Louis XIII

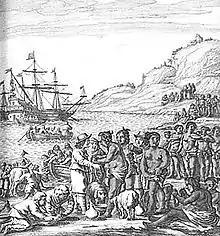
"Fleet of Montmorency", led by Augustin de Beaulieu, in the East Indies, 1619–22

In order to continue the exploration efforts of his predecessor Henry IV, Louis XIII considered a colonial venture in Morocco, and sent a fleet under Isaac de Razilly in 1619. Razilly was able to explore the coast as far as Mogador. In 1624 he was given charge of an embassy to the pirate harbour of Salé in Morocco, in order to solve the affair of the Zaydani Library of Mulay Zidan.